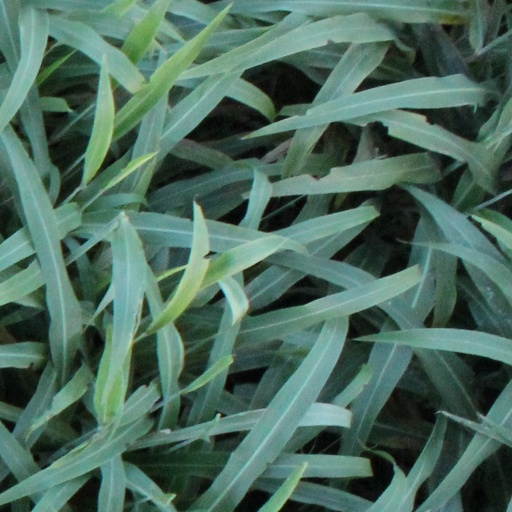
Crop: sorghum